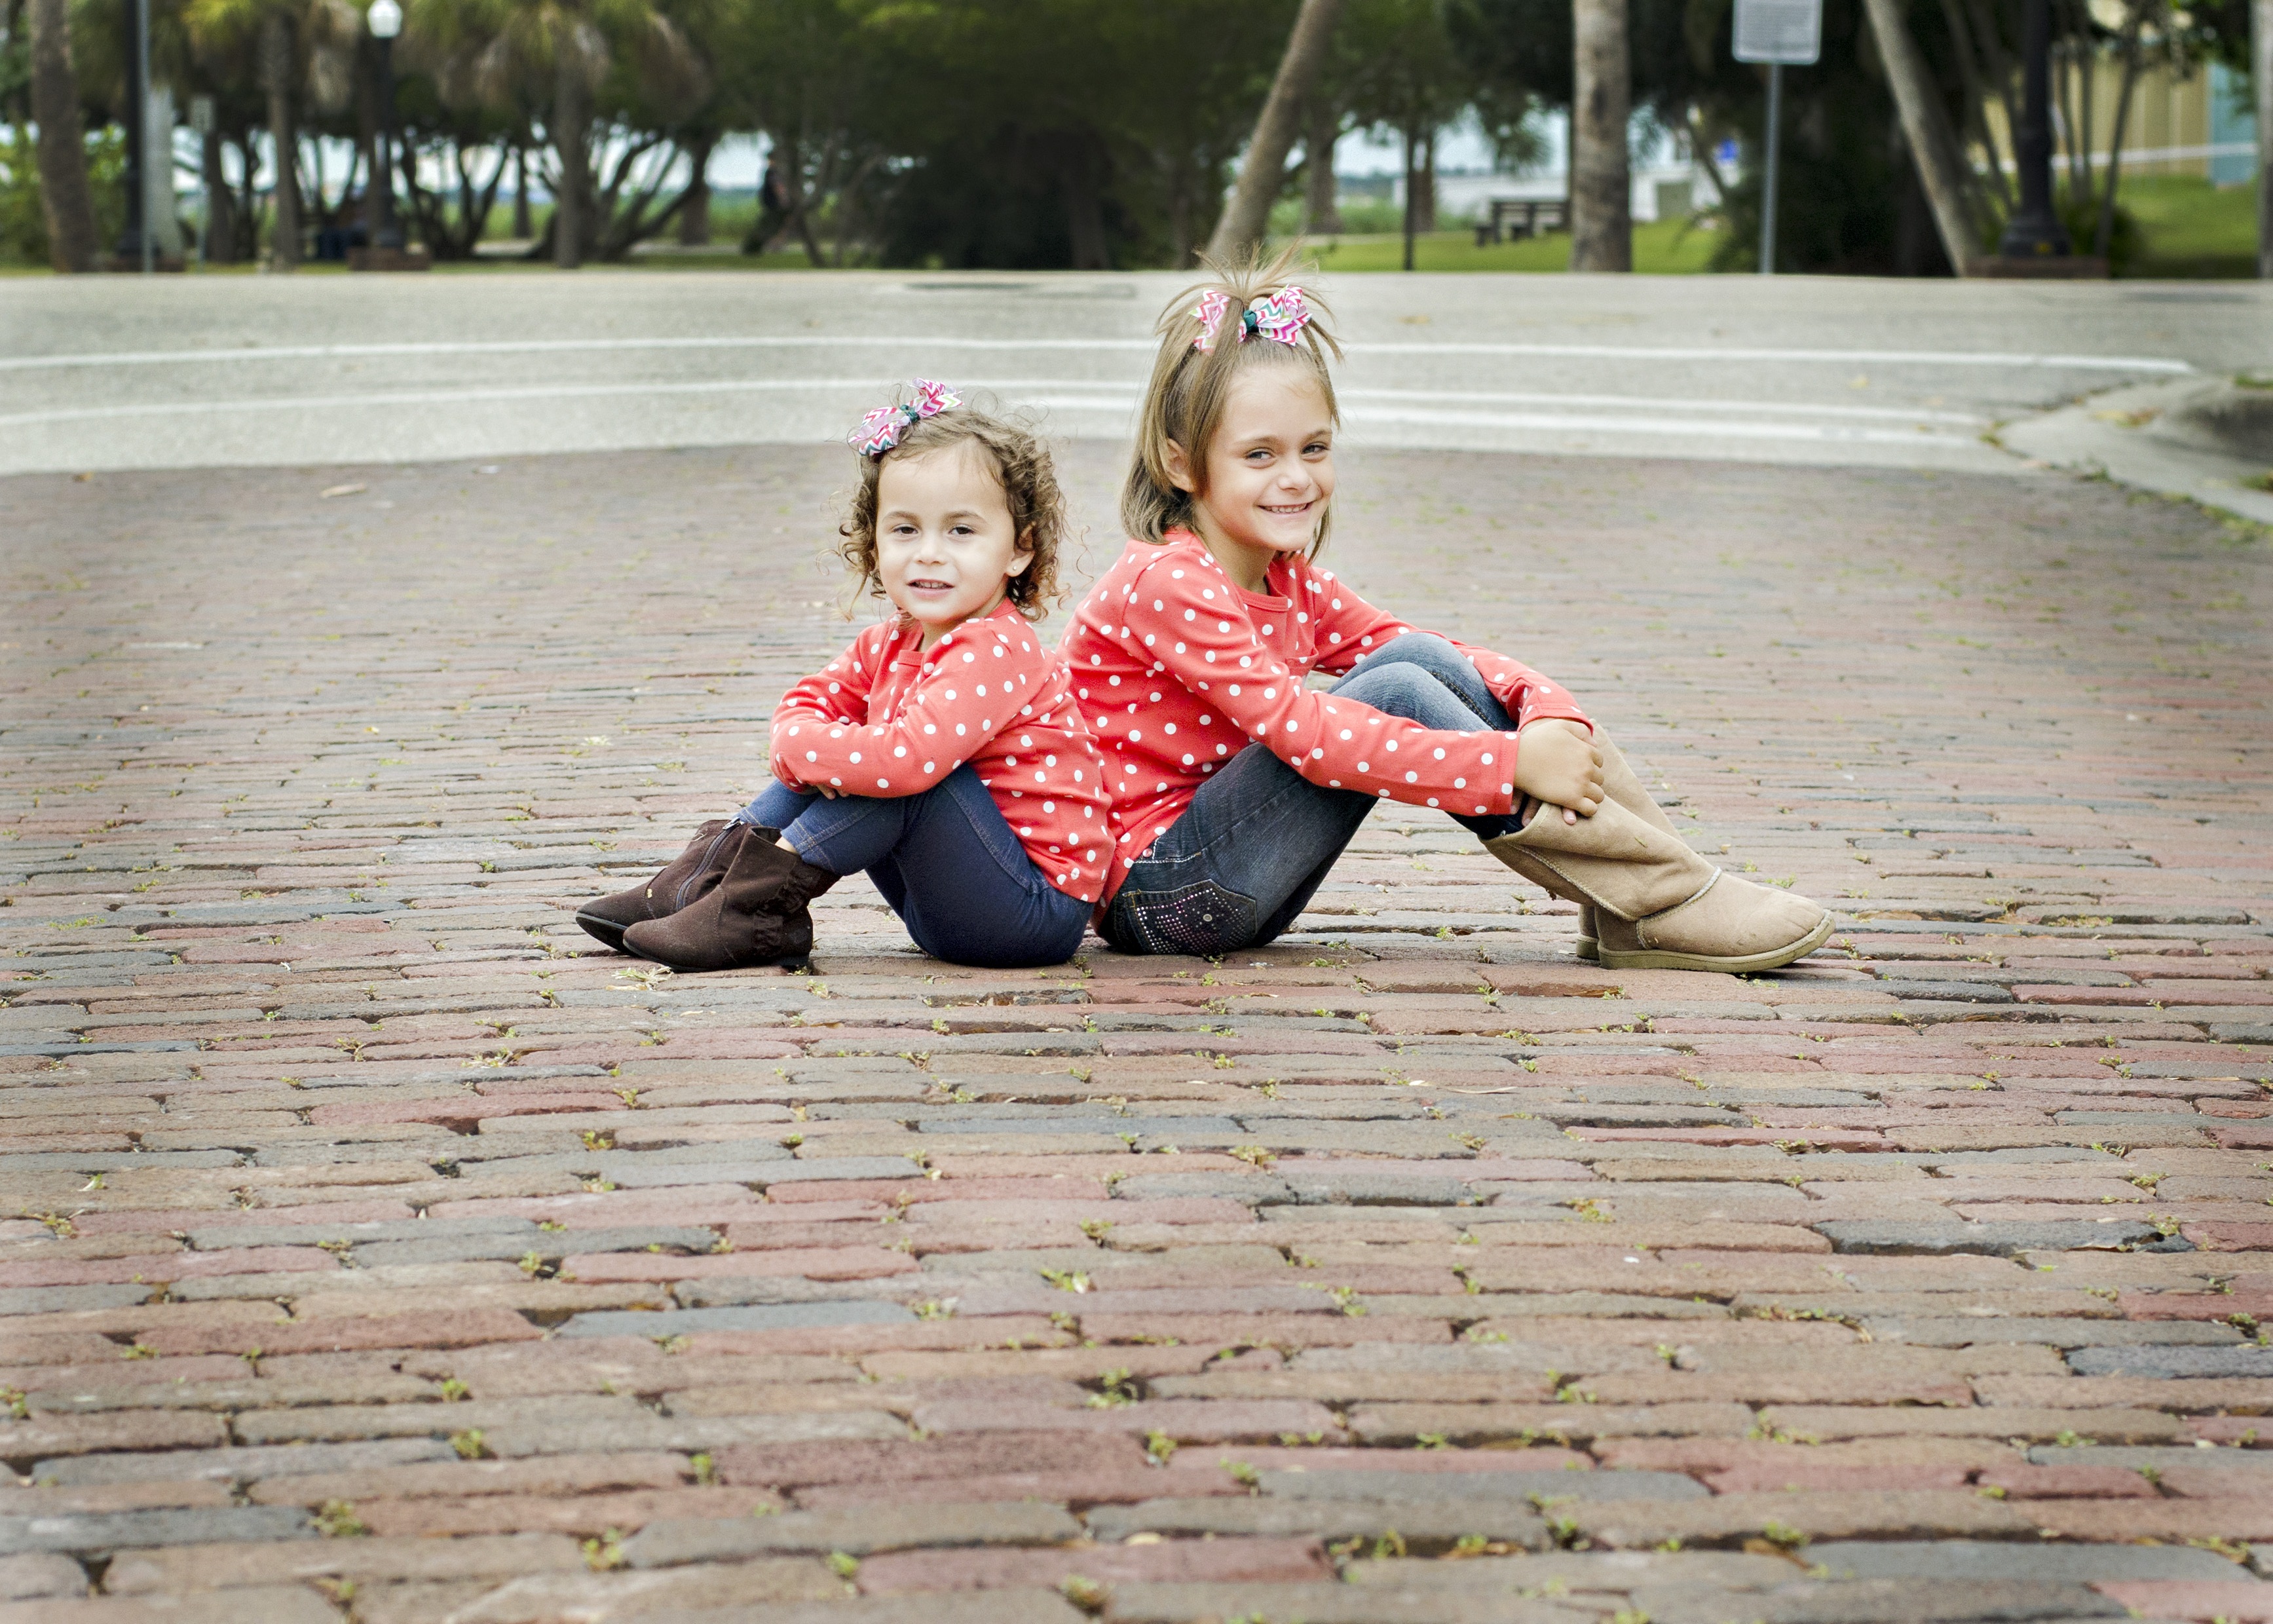
person, people, sitting, child, together, family, kids, girls, children, fun, happy, toddler, daughter, sisters, human positions